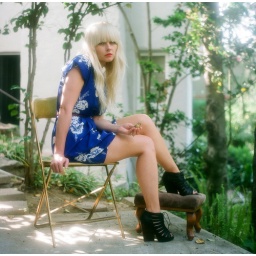
sitting in my chair, at her house